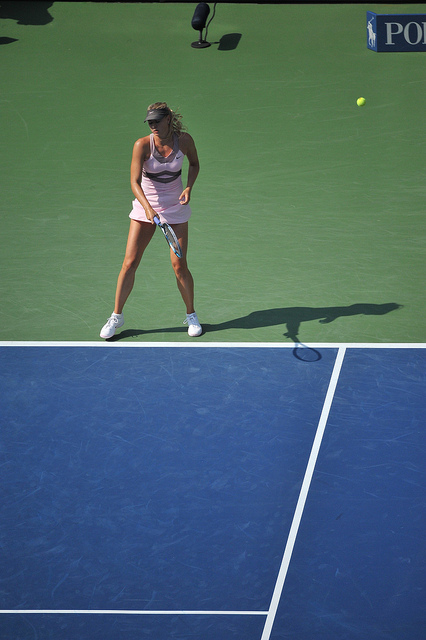
một nữ vận động viên tennis đang thi đấu ở trên sân